Delaware Aviation Museum

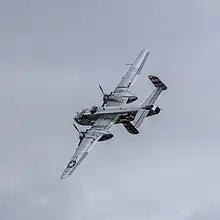
The museum's B-25 at the Wings Over North Georgia Air Show in 2020

The foundation offers rides in three of its aircraft. It also offers flight training in three of its aircraft.